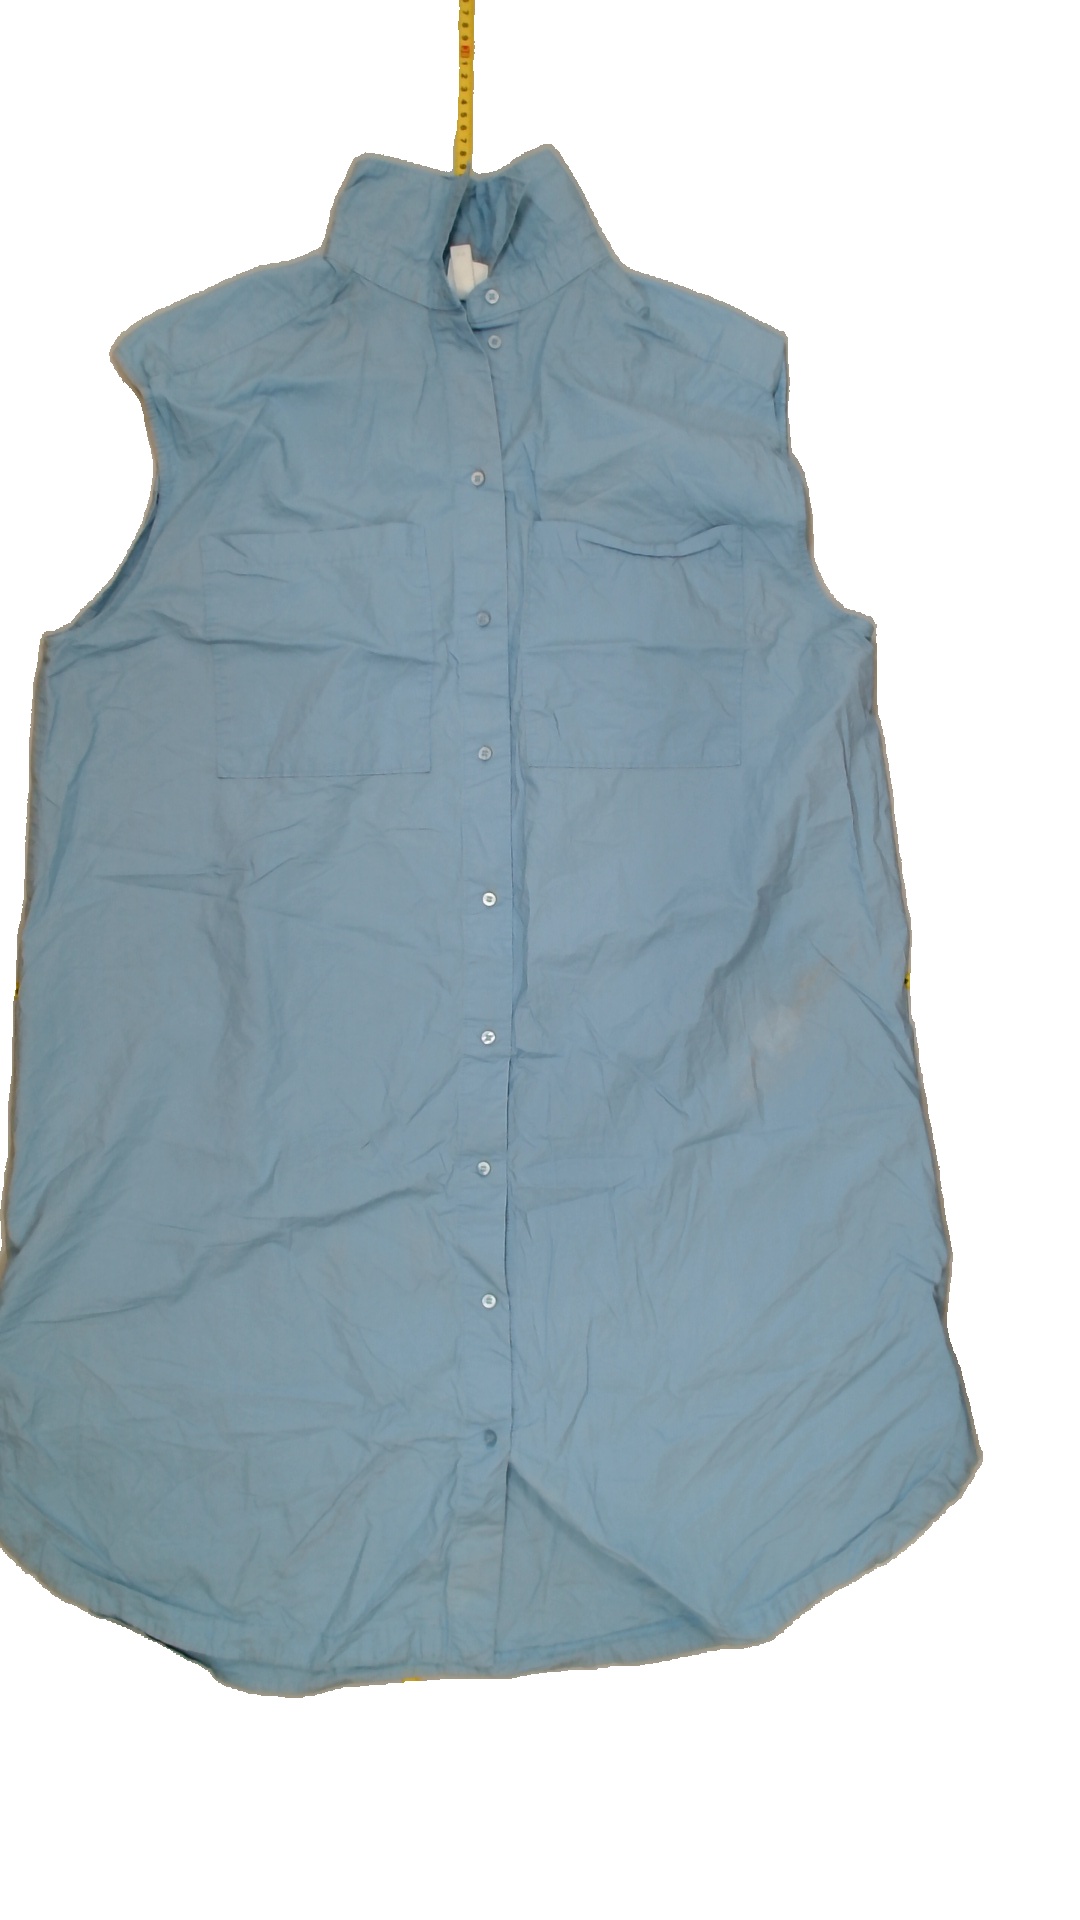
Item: Dress (Ladies)
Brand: H&m
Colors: Blue
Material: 100%cotton
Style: No trend
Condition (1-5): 2
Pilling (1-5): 5
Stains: Yes
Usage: Export
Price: <50